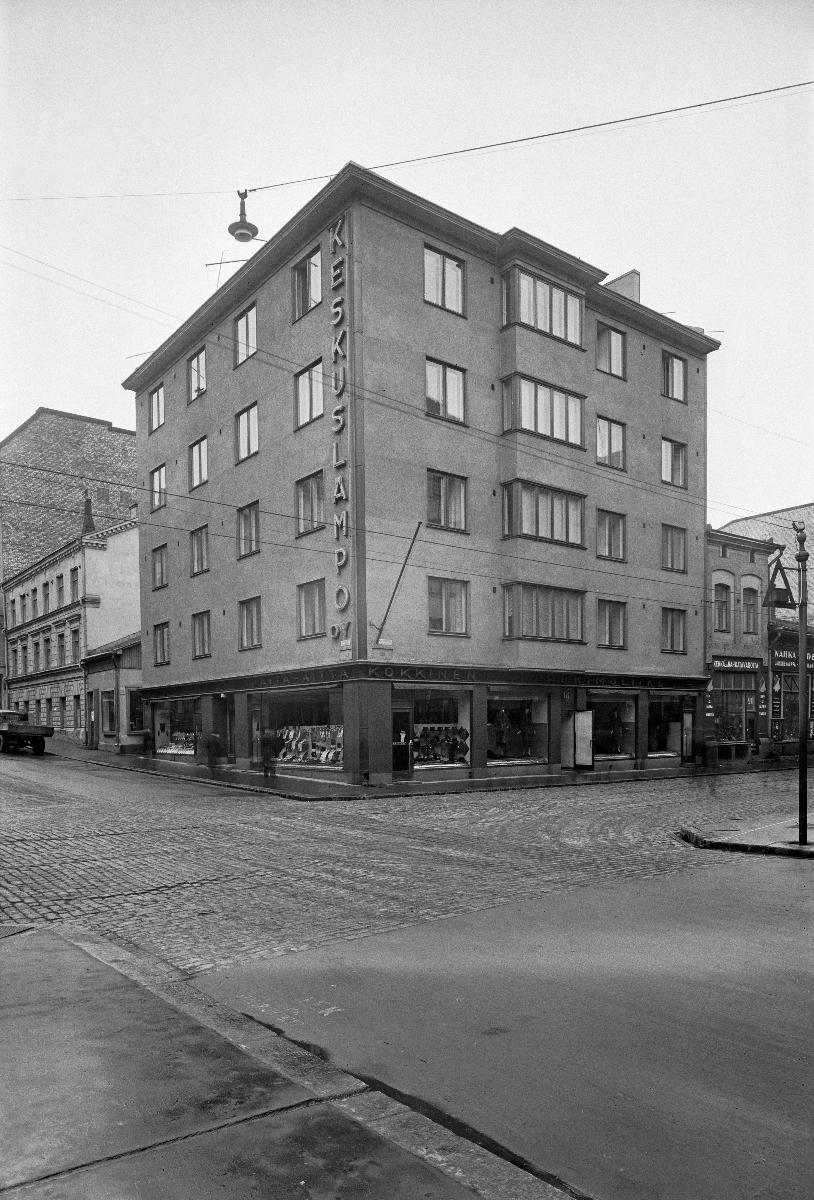
Kerrostalo Helsingissä
Ett våningshus i Helsingfors; An apartment building in Helsinki
sisällön kuvaus: Kerrostalo Annankadun ja Iso Roobertinkadun kulmassa Helsingissä maaliskuussa 1938. content description: An apartment building in the corner of Annankatu and Iso Roobertinkatu in Helsinki March 1938. innehållsbeskrivning: Ett våningshus i hörnet av Annegatan och Stora Robertsgatan i Helsingfors mars 1938.
Kuvaaja: Sundström, Hugo, kuvaaja
Vuosi: 1938
Paikka: Suomi, Uusimaa, Helsinki
Aiheet: HBL; rakennukset; kerrostalot; Keskuslämpö Oy; buildings; apartment blocks; architecture; apartment buildings; byggnader; flervåningshus; arkitektur; våningshus; höghus